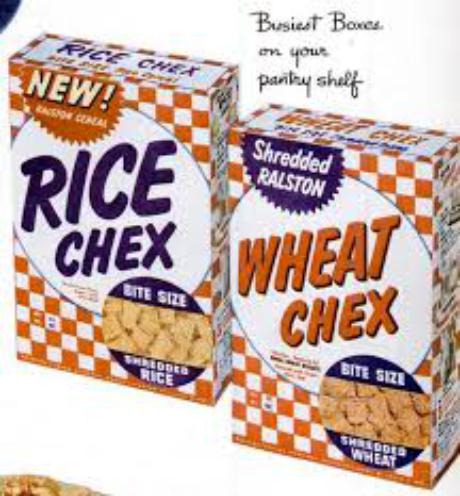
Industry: Food